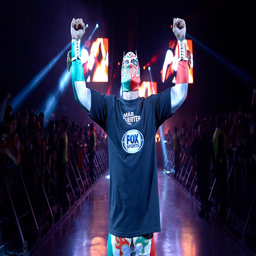
man gets a warm welcome as tv programme creator kicks off event as part of the international tour .